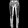
Label: Trouser